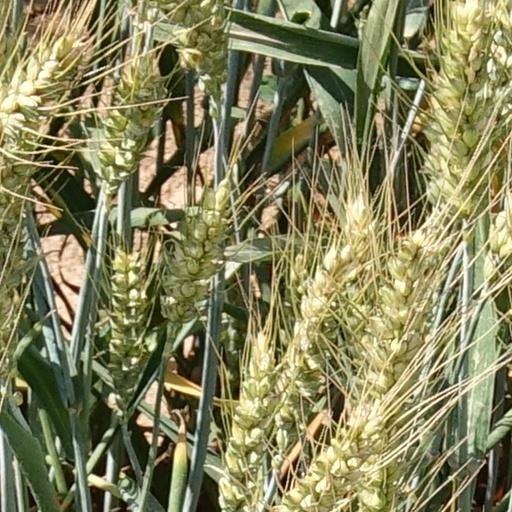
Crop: wheat